National Bank of Poland

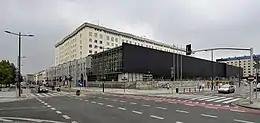
Headquarters of the National Bank of Poland in Warsaw

The Narodowy Bank Polski (the National Bank of Poland), often abbreviated to NBP, is the central bank of Poland, founded in 1945. It controls the issuing of Poland's currency, the Polish złoty. The bank is headquartered in Warsaw, and has branches in 16 major Polish cities. The NBP represents Poland in the European System of Central Banks, an EU organization. The bank